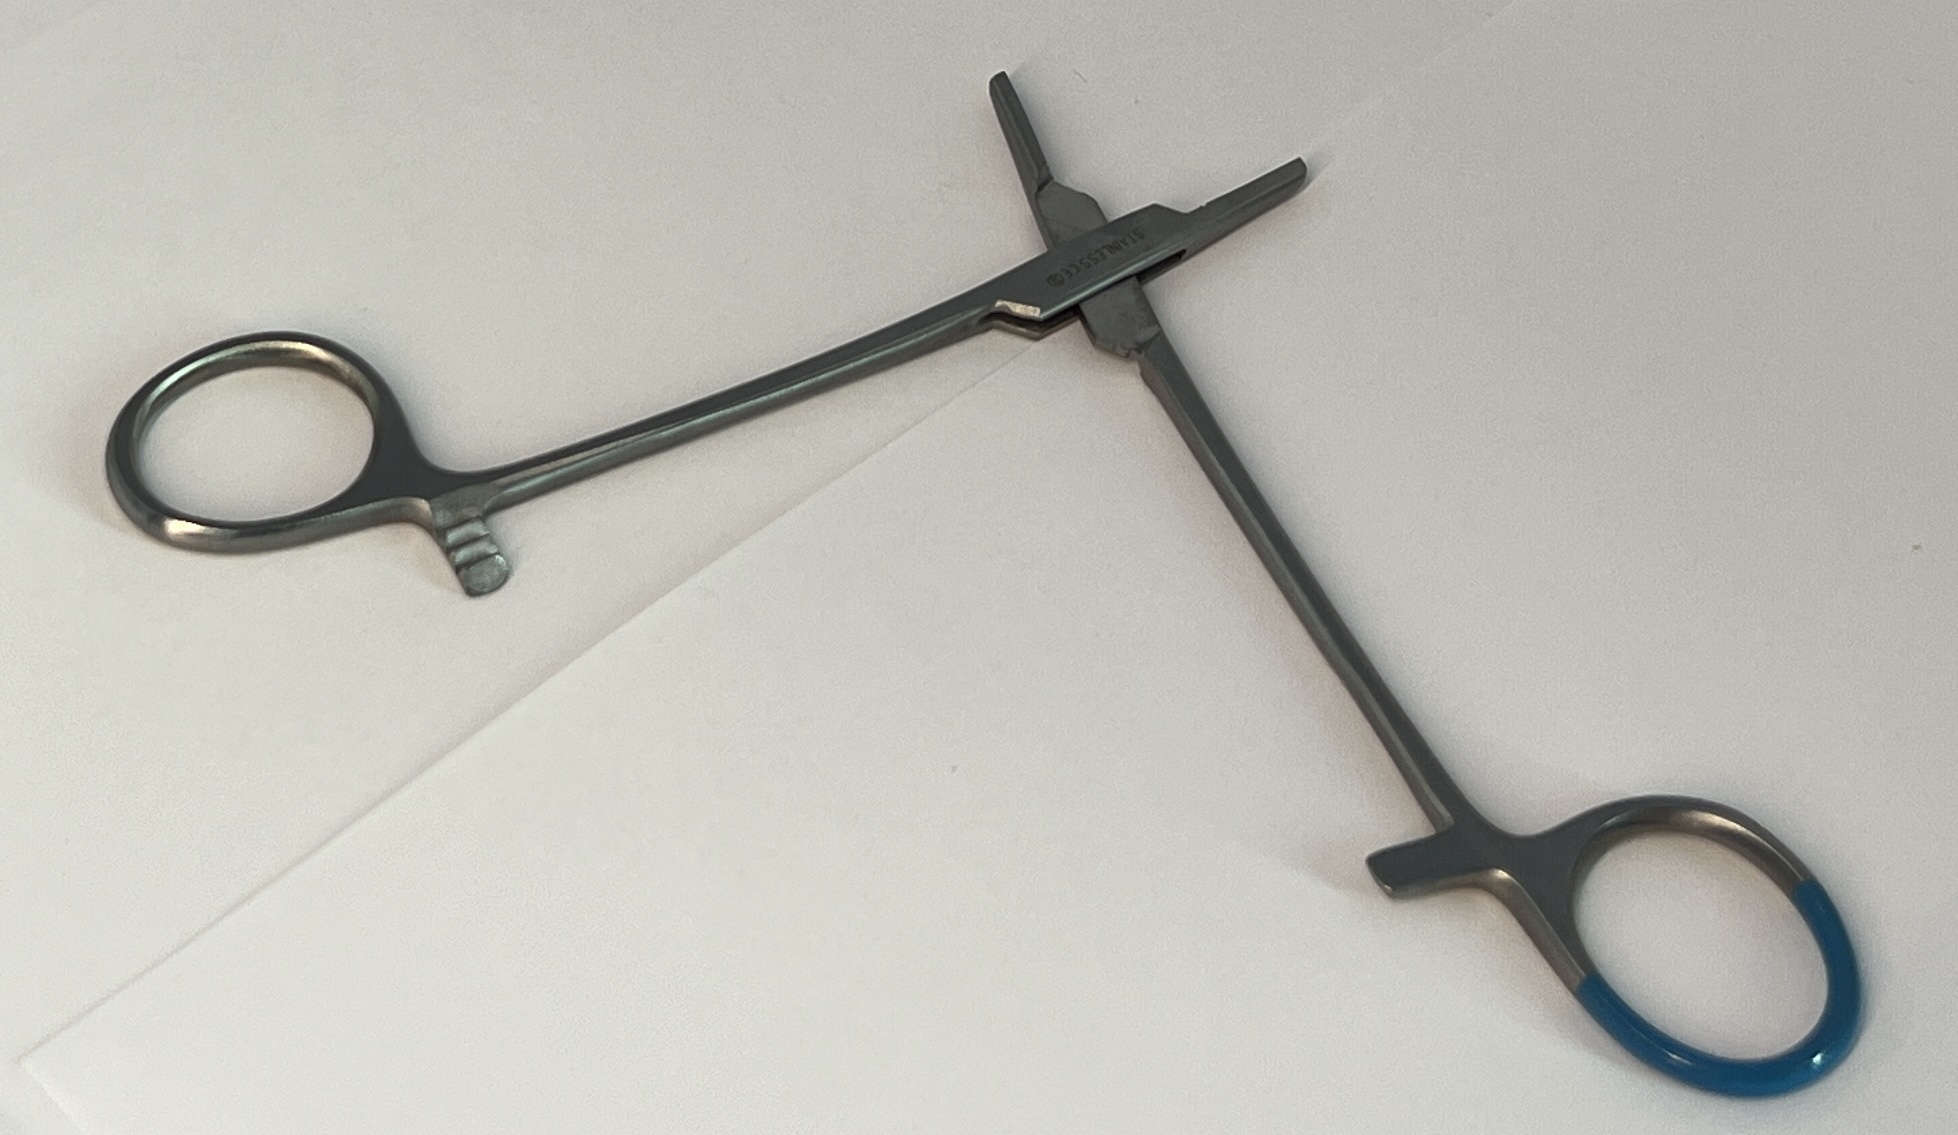
Hinged instrument state: open